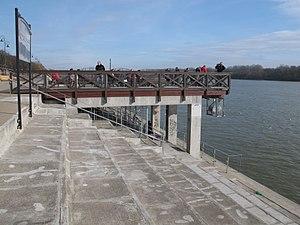
Philadelphia Boulevard à Toruń - le quai situé sur la rive droite de la Vistule à Toruń.